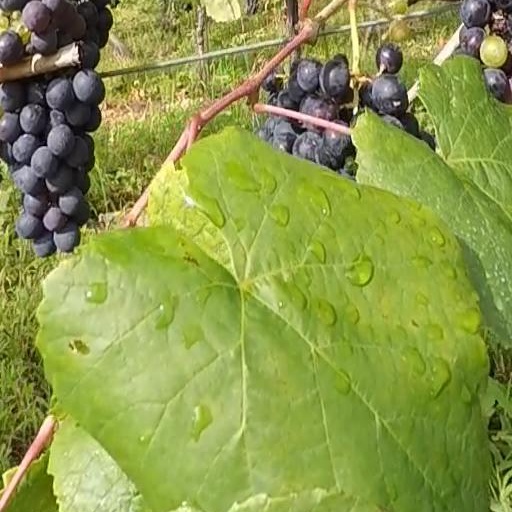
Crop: grape